Lake Badi

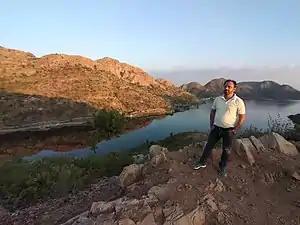
View of Badi Lake, Udaipur, Rajasthan, India from Bahubali Hills

Lake Badi is an artificial freshwater lake situated in Udaipur city in the Indian state of Rajasthan.